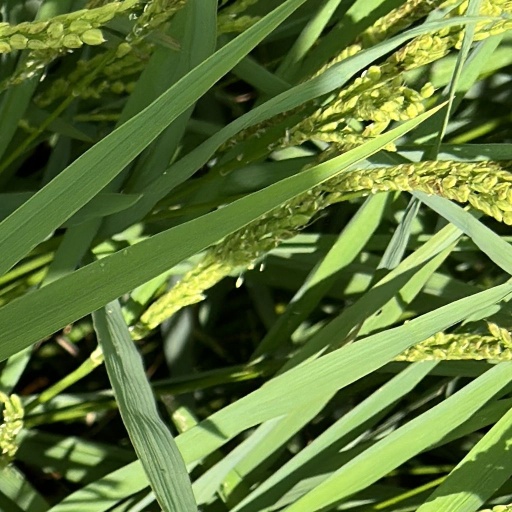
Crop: rice